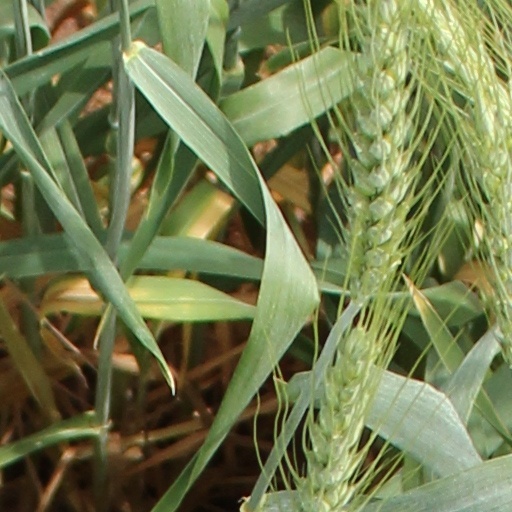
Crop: wheat